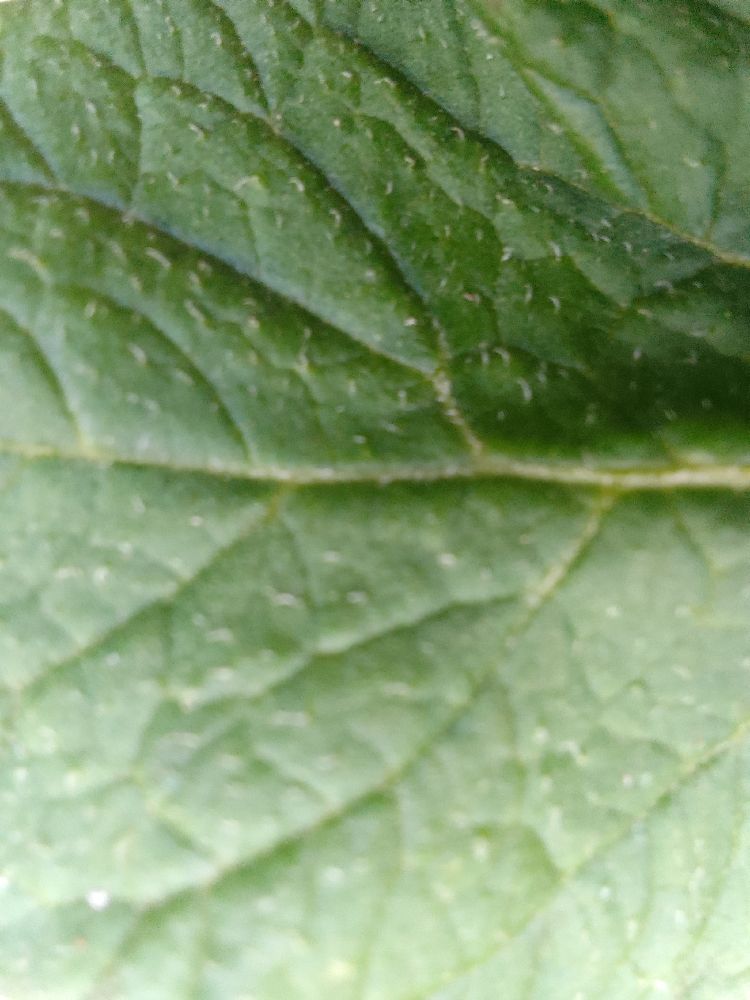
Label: Healthy